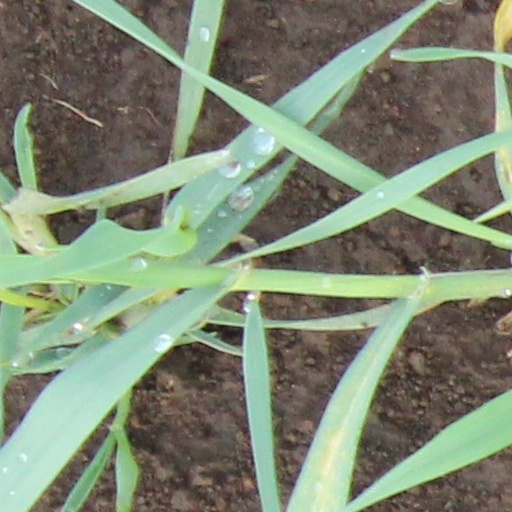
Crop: wheat